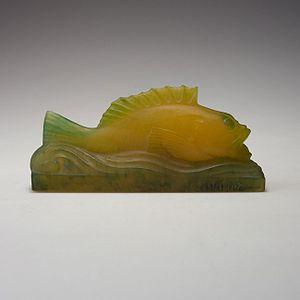
Amalric WALTER, Poisson art déco, ca.1930, 9 x 4,7 x 19cm